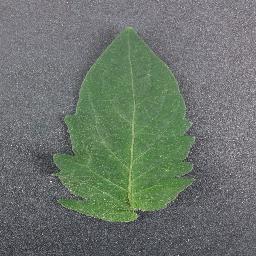
Label: Tomato___healthy